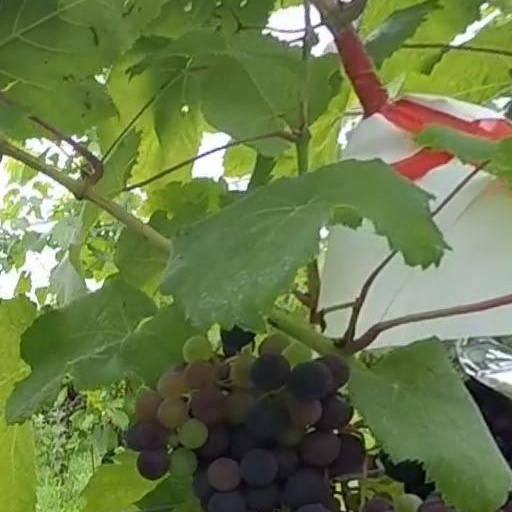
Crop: grape